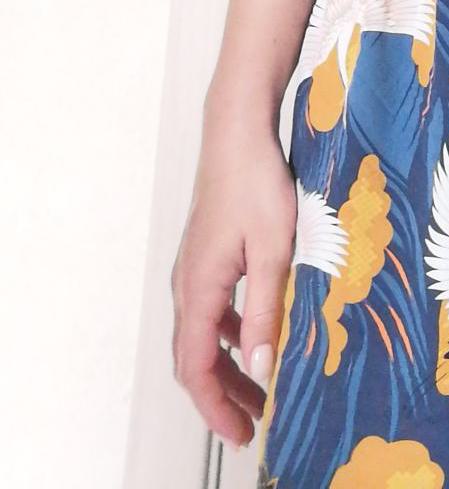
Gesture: no_gesture